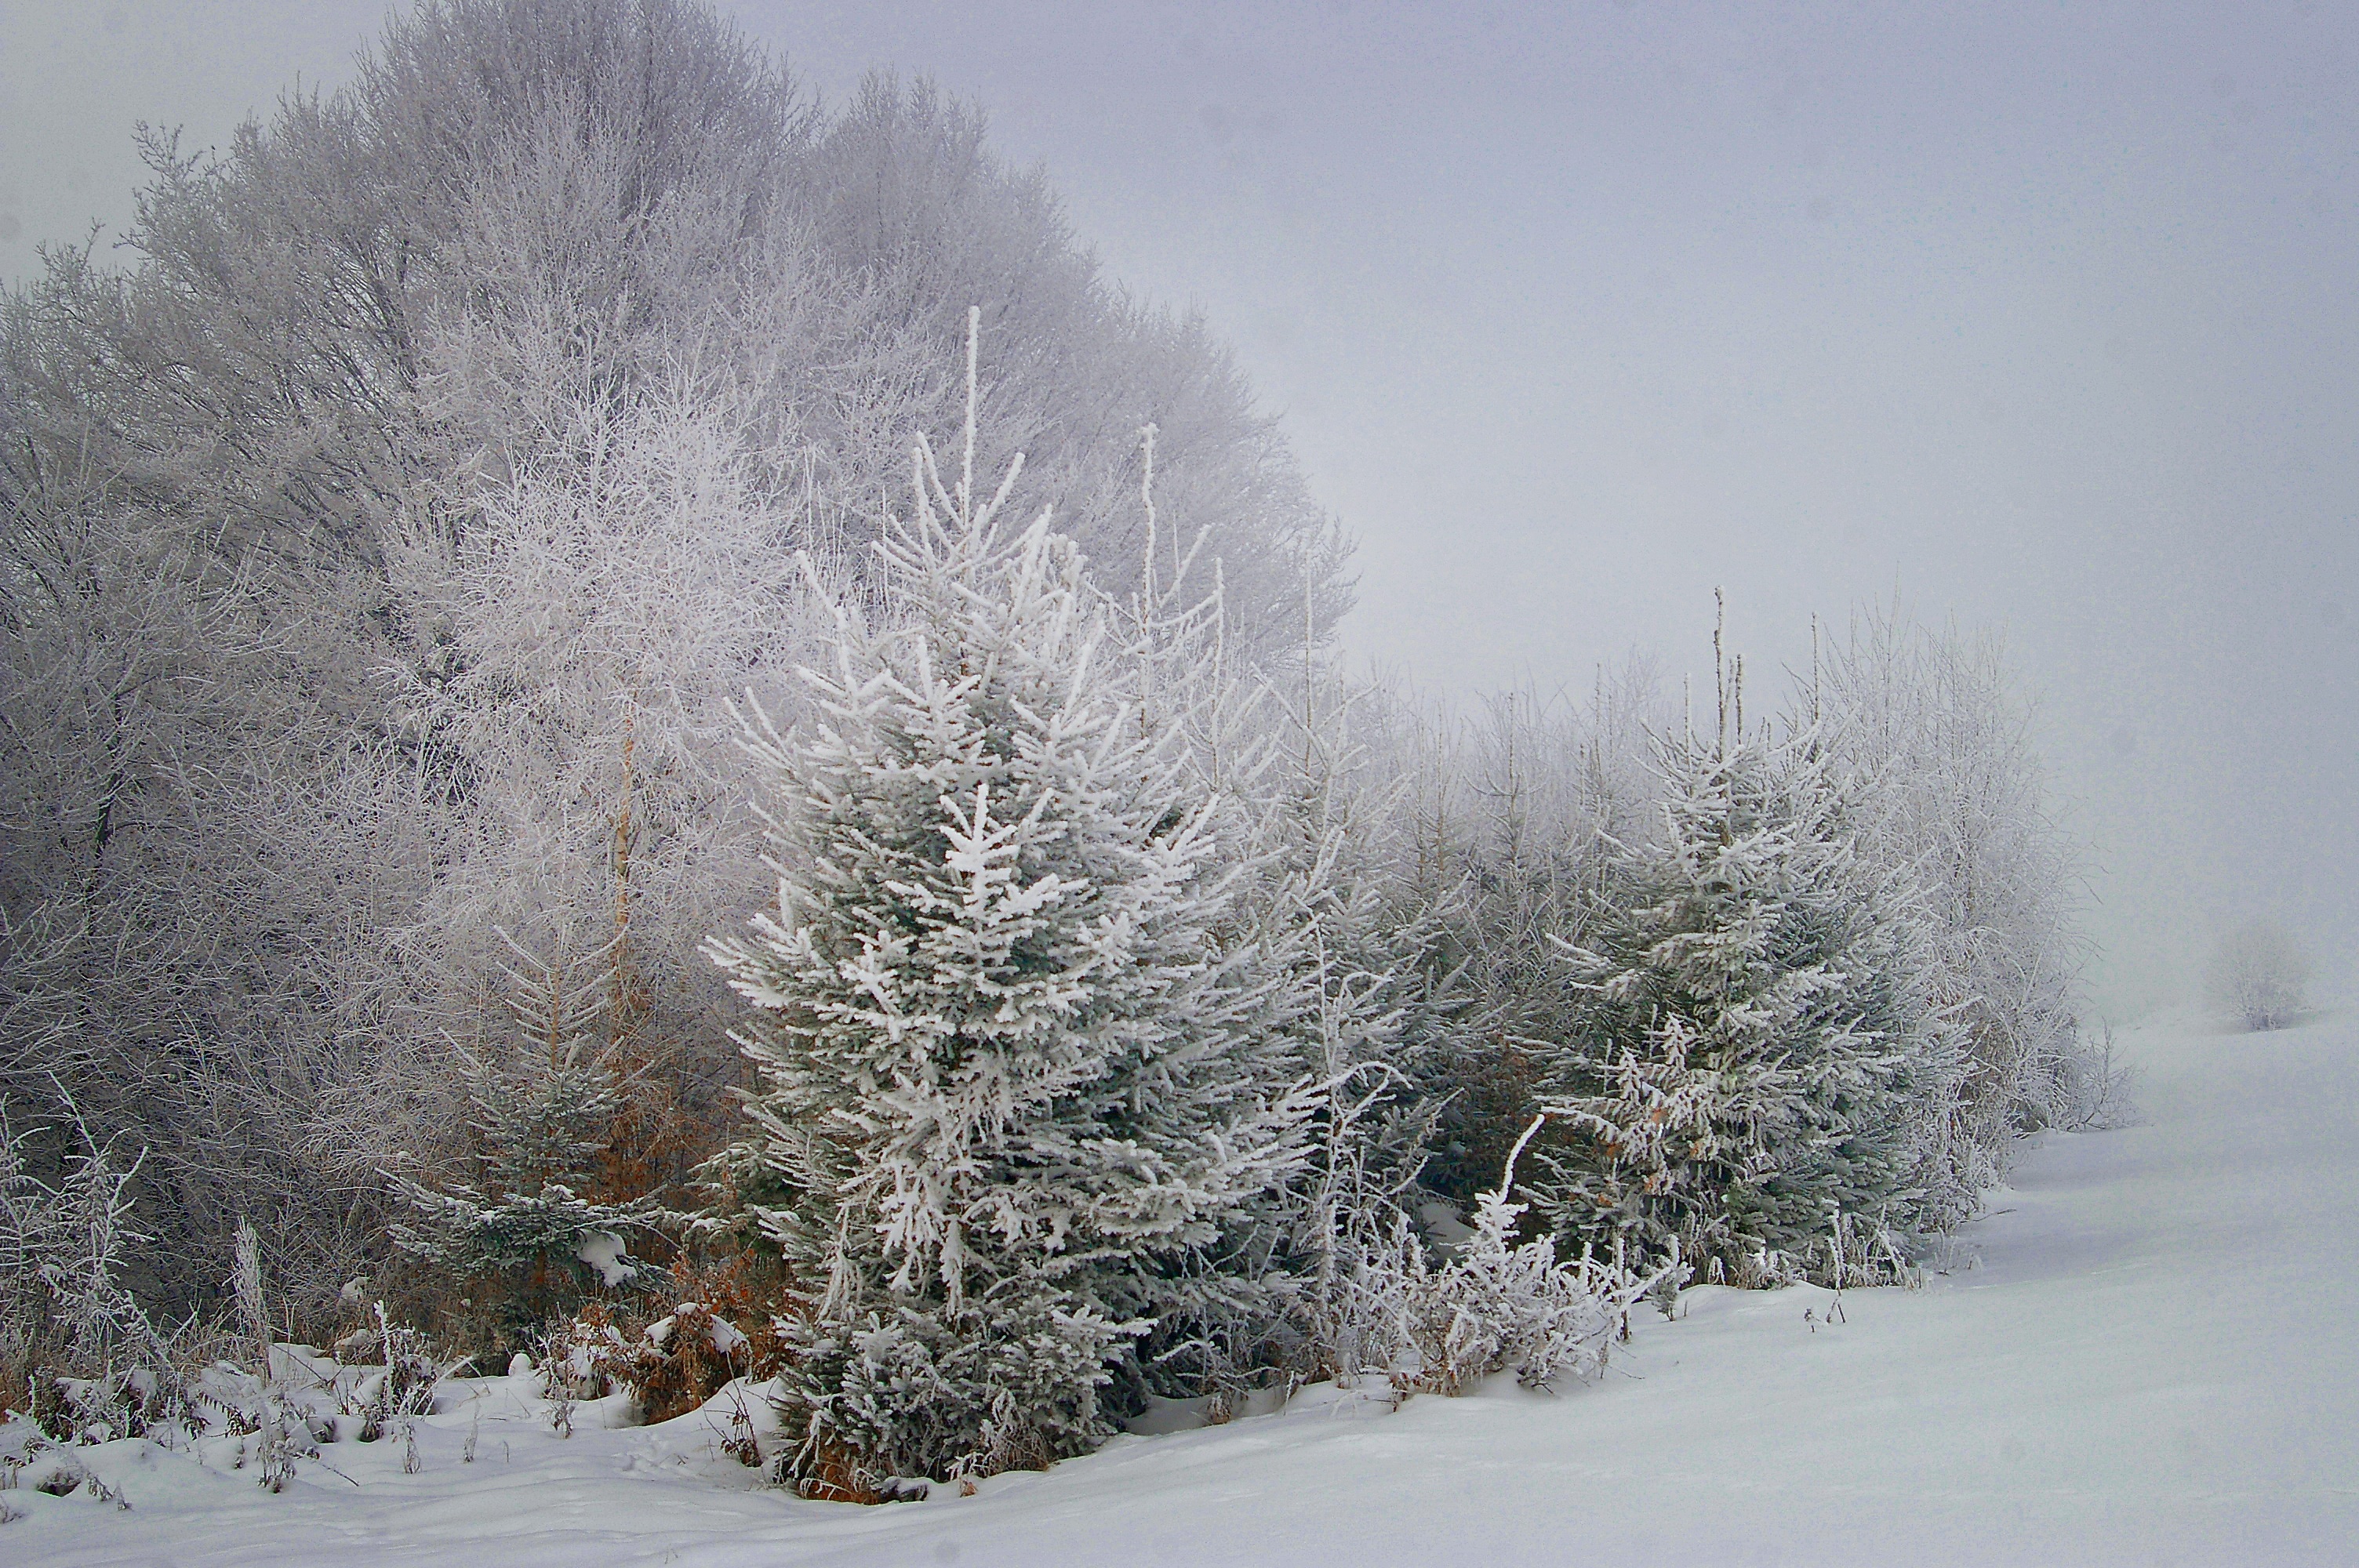
tree, nature, branch, snow, winter, view, frost, weather, frozen, season, spruce, blizzard, the fog, freezing, atmospheric phenomenon, woody plant, winter storm, rain and snow mixed